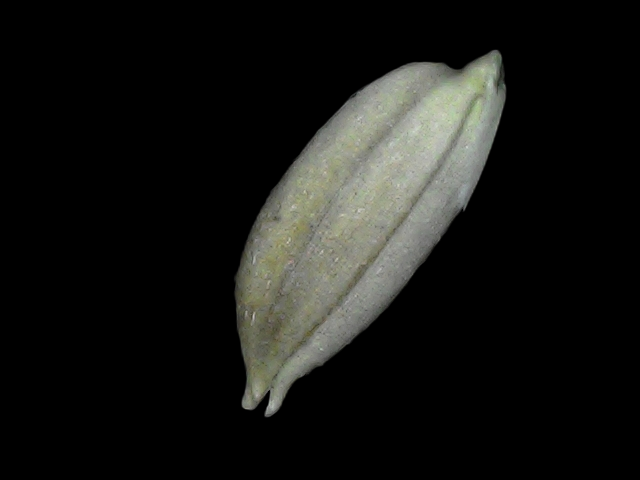
Rice variety: Bd34